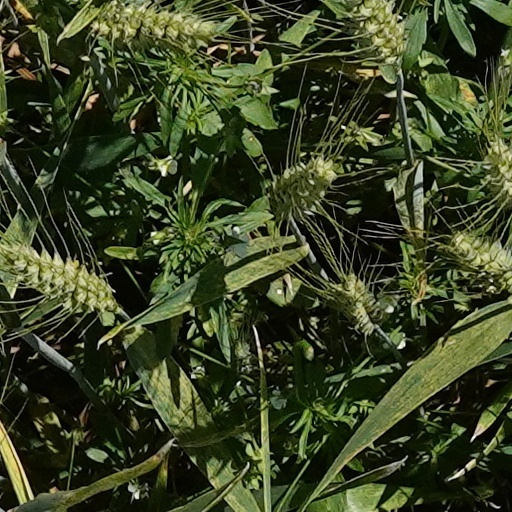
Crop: wheat